Anthony Hawke (judge, born 1895)

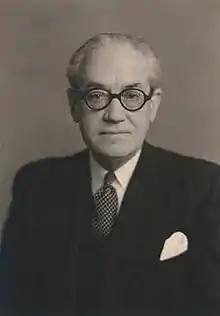
Sir Edward Anthony Hawke in 1954

Sir Edward Anthony Hawke (26 July 1895 – 25 September 1964) was a British judge and the Common Serjeant of London from 1954 to 1959 and Recorder of London from 1959 to 1964.